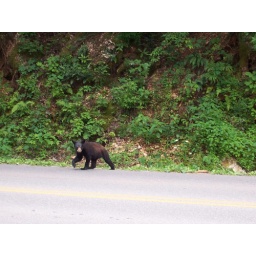
Black bear cub was scared by the stoped cars and decided to run for it.